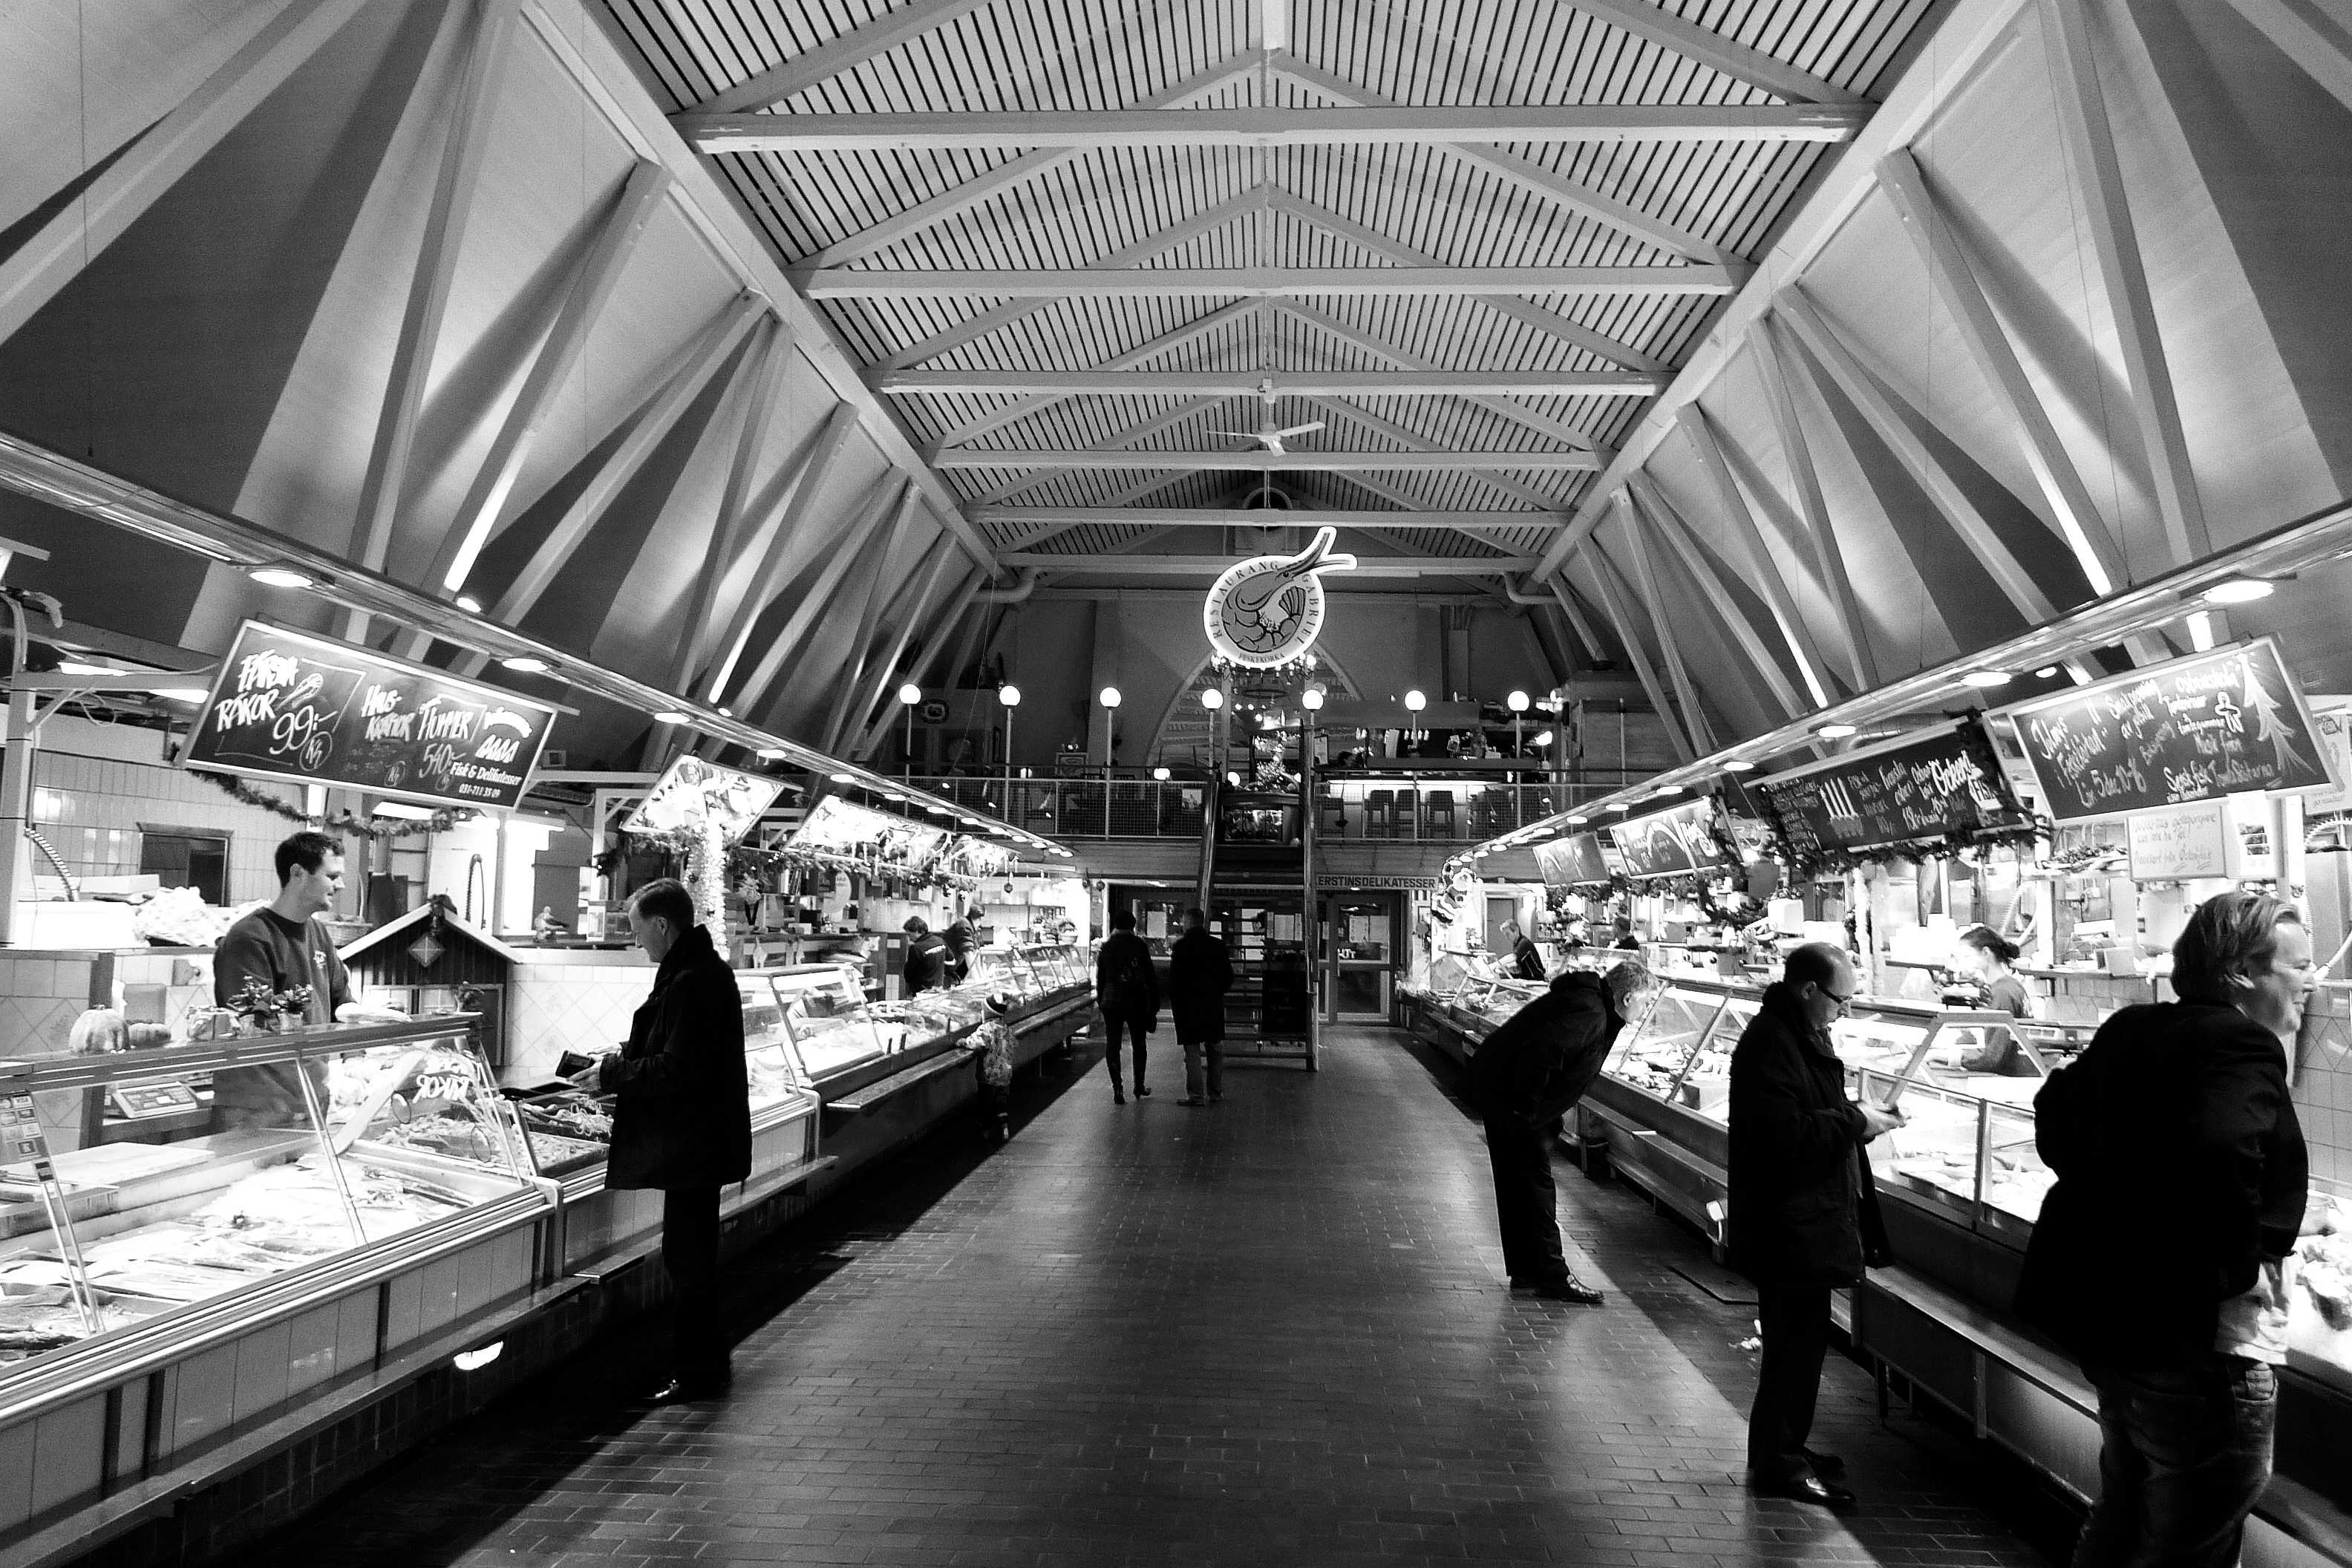
black and white, photography, transport, monochrome, public transport, bw, blackandwhite, blackwhite, markt, infrastructure, sweden, sw, schwarzweiss, schwarzweis, fishmarket, schwarzweissfotografie, schwarzweisfotografie, gteborg, schweden, gothenburg, goeteborg, fischmarkt, markthalle, monochrome photography